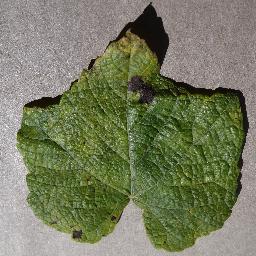
Label: Grape___Leaf_blight_(Isariopsis_Leaf_Spot)